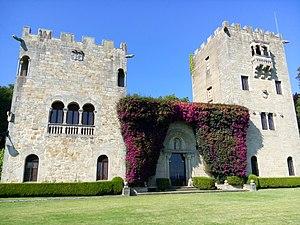
Le pazo est un type de maison familiale traditionnelle galicienne, de caractère seigneurial, normalement placée sur le domaine, autrefois résidence des personnes importantes de la communauté, et auparavant des rois ou des nobles. Ils ont été d'une importance cruciale du XVIIᵉ au XIXᵉ siècles, rattachés à l'architecture rurale et monastique et au système d'organisation féodale, puisqu'ils constituaient une espèce d'unité de gestion locale autour desquels la vie des villageois se construisait.